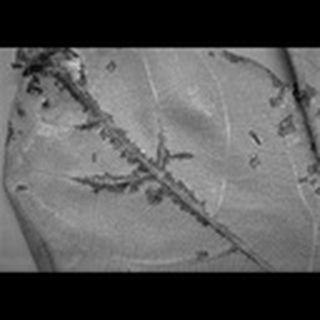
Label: cotton_bacterial_blight